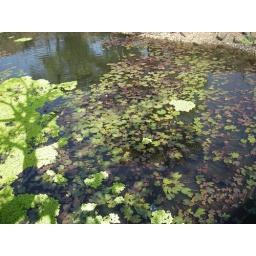
Lotus plants in the water tank